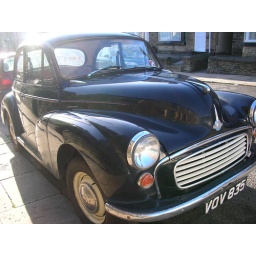
My favorite car outside my first house in Sheffield.